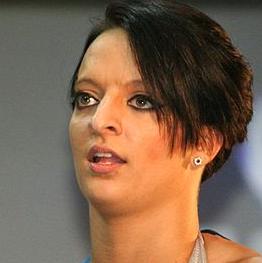
Age: 22